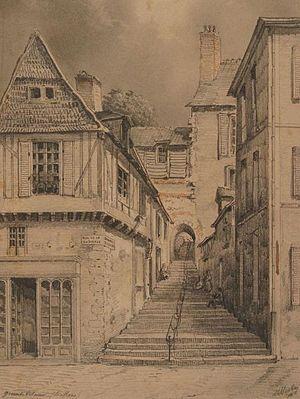
Dessin de la grande poterne dans le vieux Mans par Louis Moullin.
Le Vieux Mans, dont la dénomination de marketing touristique Cité Plantagenêt a été proposée et retenue en 2003, est le centre médiéval historique de la ville du Mans anciennement Vindunum.
Le Mans est une commune faisant partie des grandes villes du Grand Ouest français, située dans la région des Pays de la Loire et le département de la Sarthe dont elle est la préfecture.
Jean-Baptiste Louis Moullin est un peintre né le 23 août 1817 à Nogent-le-Rotrou et mort dans cette même ville le 21 mars 1876.